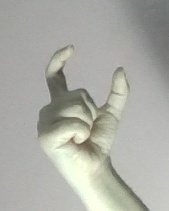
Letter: nun